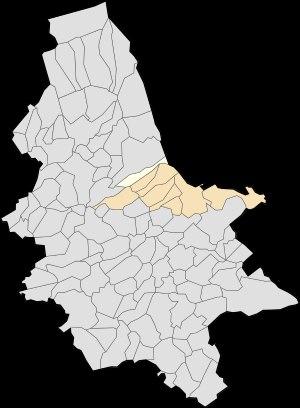
Houlle est une commune française située dans le département du Pas-de-Calais en région Hauts-de-France.